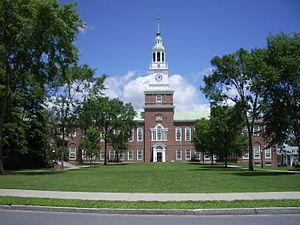
Hanover est une ville de l'État du New Hampshire, en Nouvelle-Angleterre, aux États-Unis. Elle se trouve dans le comté de Grafton, sur le fleuve Connecticut qui fait la frontière avec le Vermont. Selon le recensement de 2010, sa population est de 8,636 habitants. Hanover est connue pour son université prestigieuse, le Dartmouth College. En 2007, CNN et le magazine Money plaçaient Hanover au second rang des villes les plus agréables à vivre des États-Unis. La ville abrite également le Cold Regions Research and Engineering Laboratory.